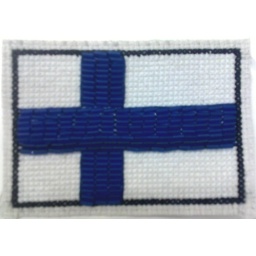
white glow in the dark/black border cross stitch + beaded embroidery